Grant Sullivan (actor)

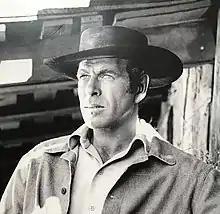
Sullivan in Pony Express press photo

Grant Sullivan (born Jerry Schulz, June 30, 1924 – May 31, 2011) was an American actor who starred as investigator Brett Clark in the television series, "Pony Express", which aired in syndication from 1959 to 1960. He starred with Don Dorrell.